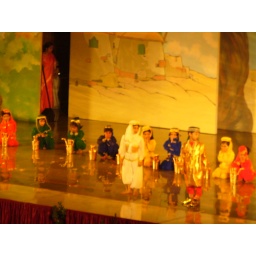
Sneha - one in the yellow dress